Jacob and Eliza Spake House

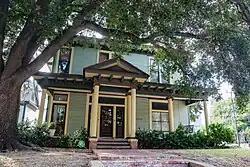
Spake House in 2012

Jacob and Eliza Spake House is located at 2600 State Street in Dallas, Texas, United States. The house was added to the National Register of Historic Places on November 21, 1985.